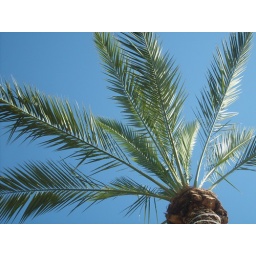
tree branches against blue sky